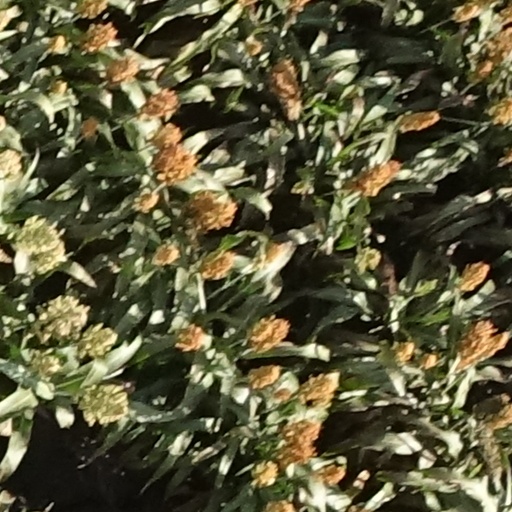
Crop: sorghum